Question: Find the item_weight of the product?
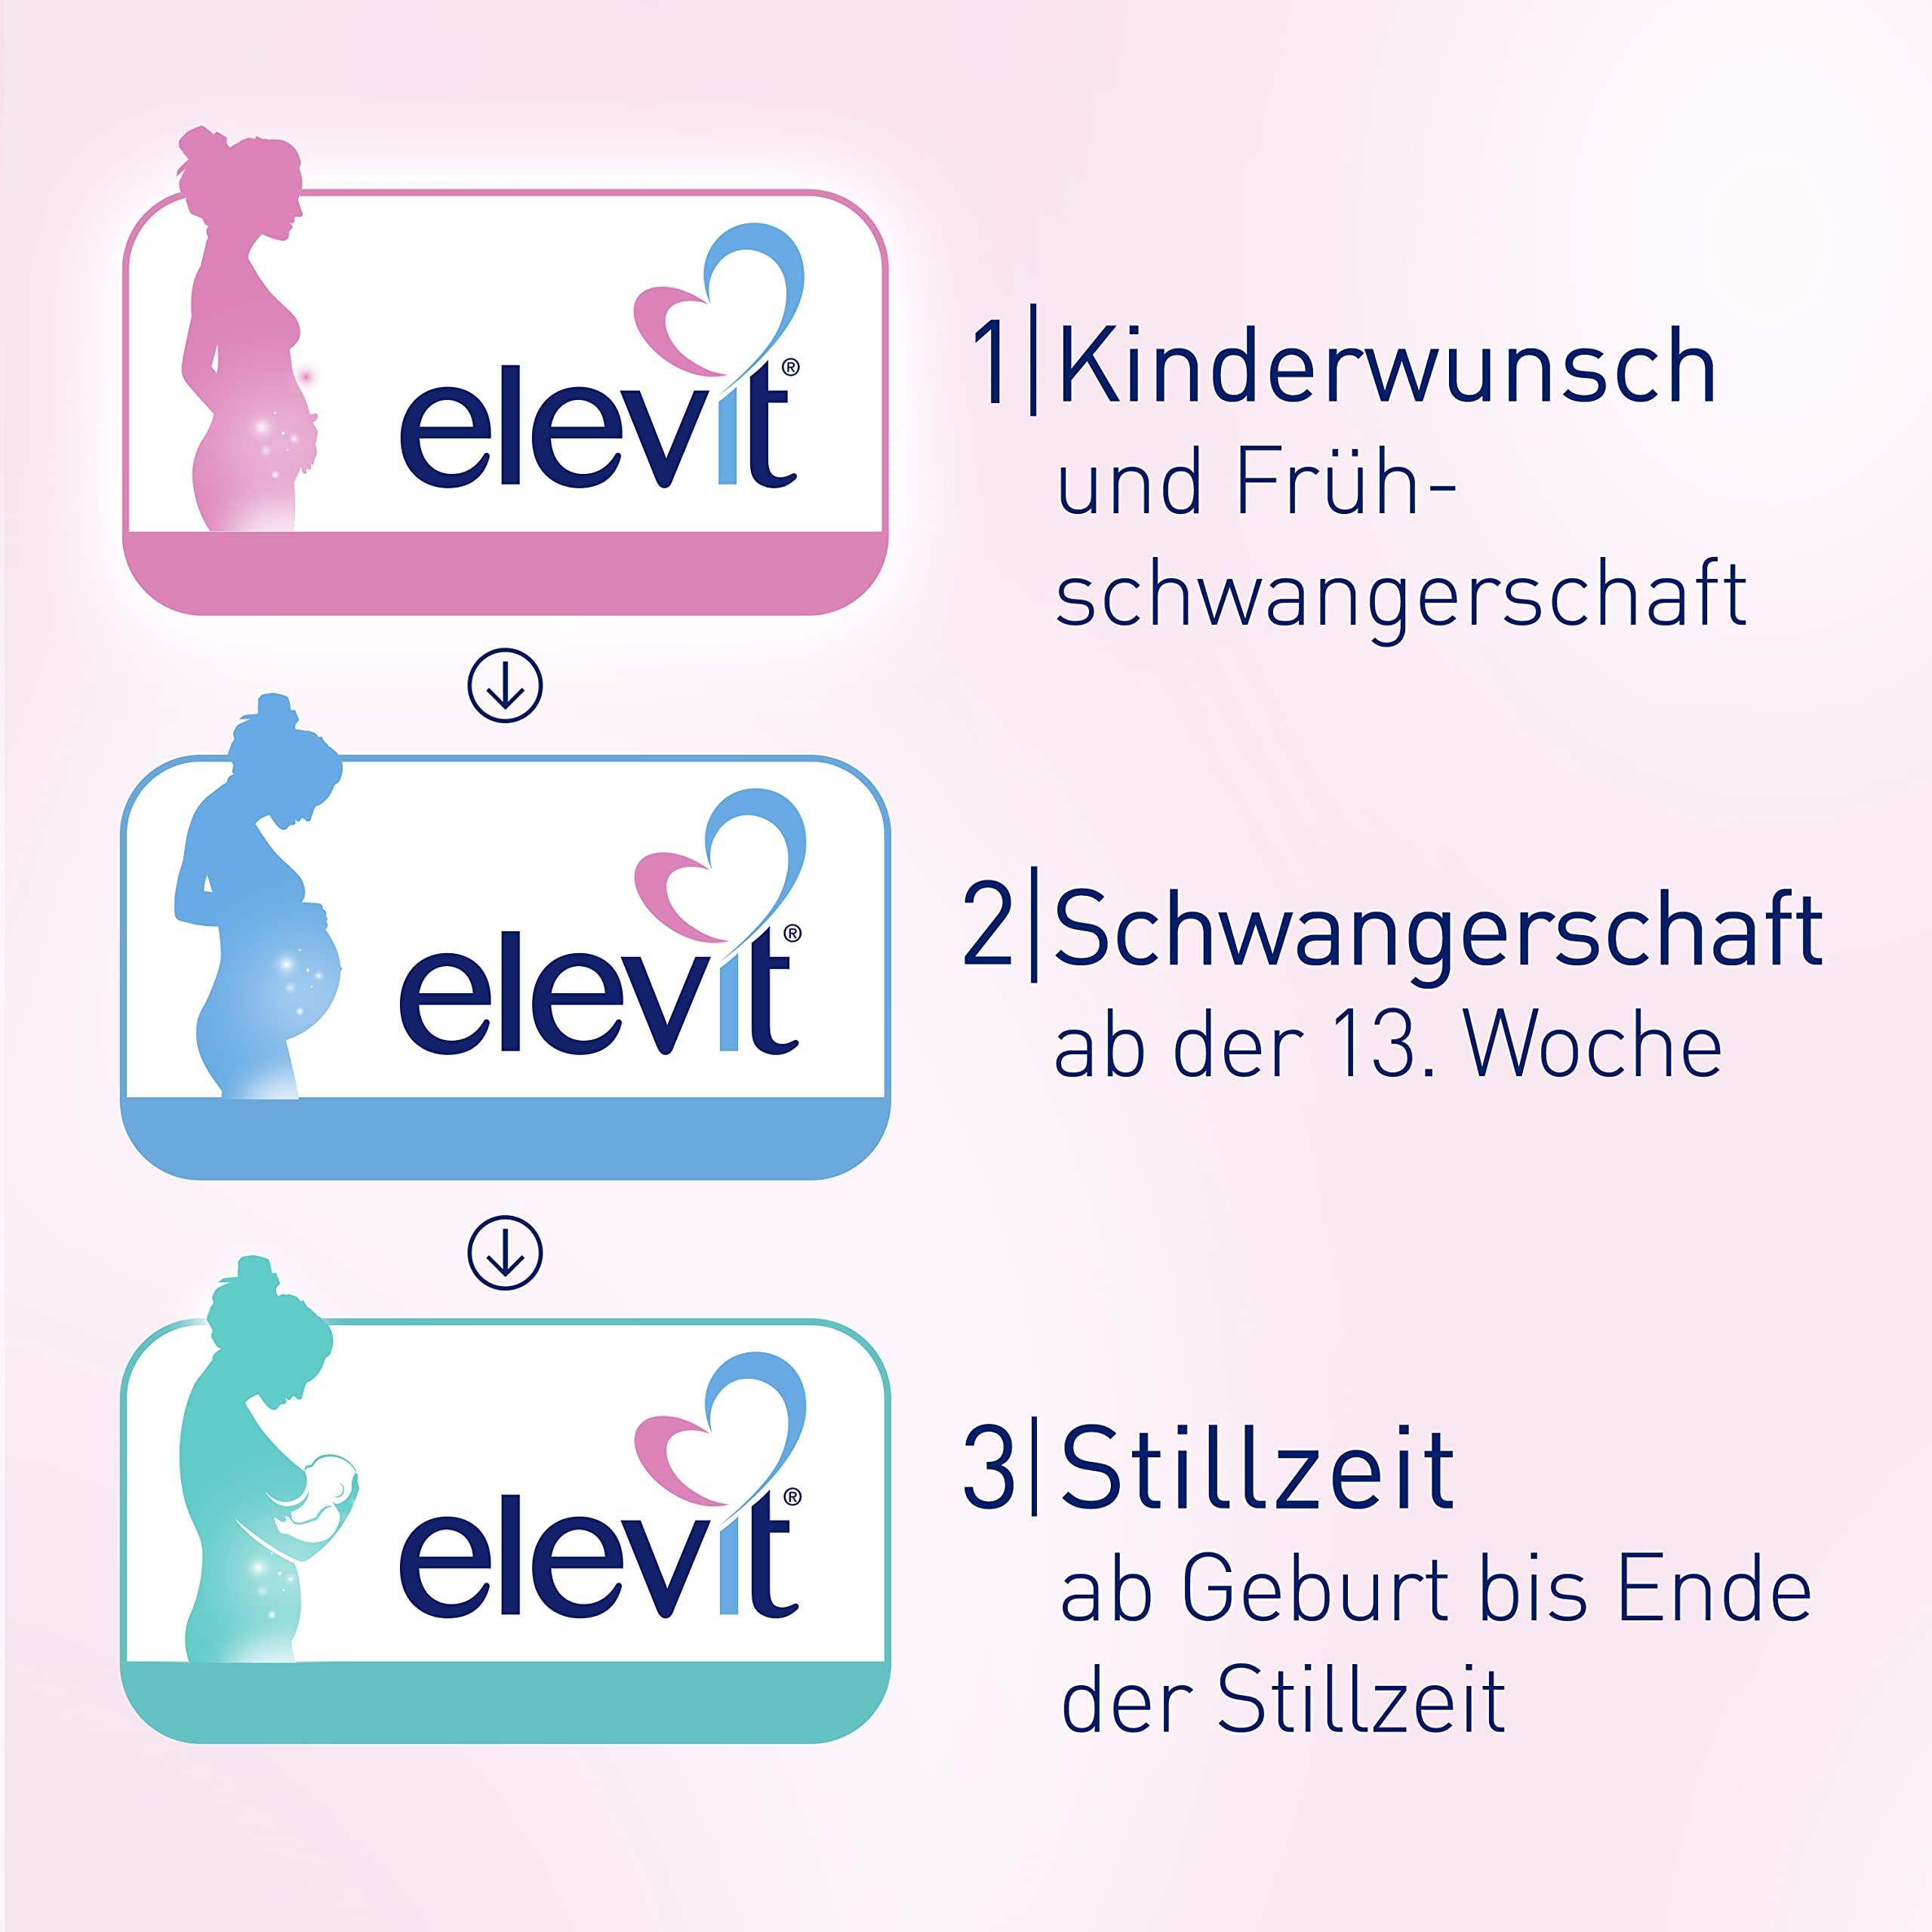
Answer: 1.0 pound